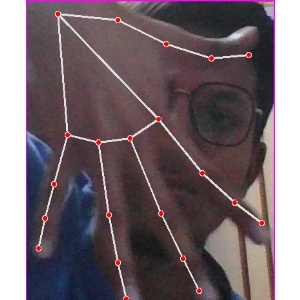
अक्षर: ढ